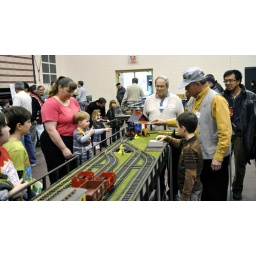
Switching cars on the G-Scale train display by kids at the show.